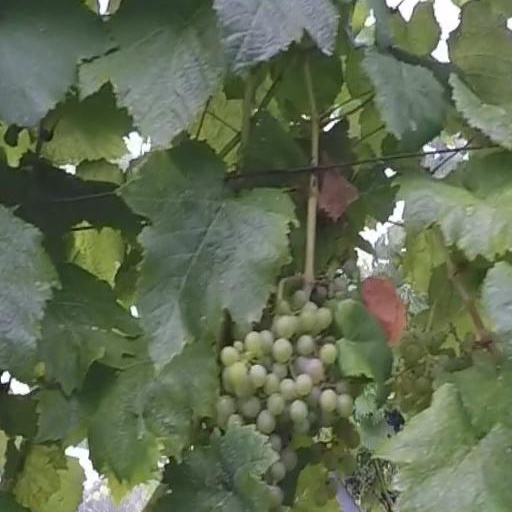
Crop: grape